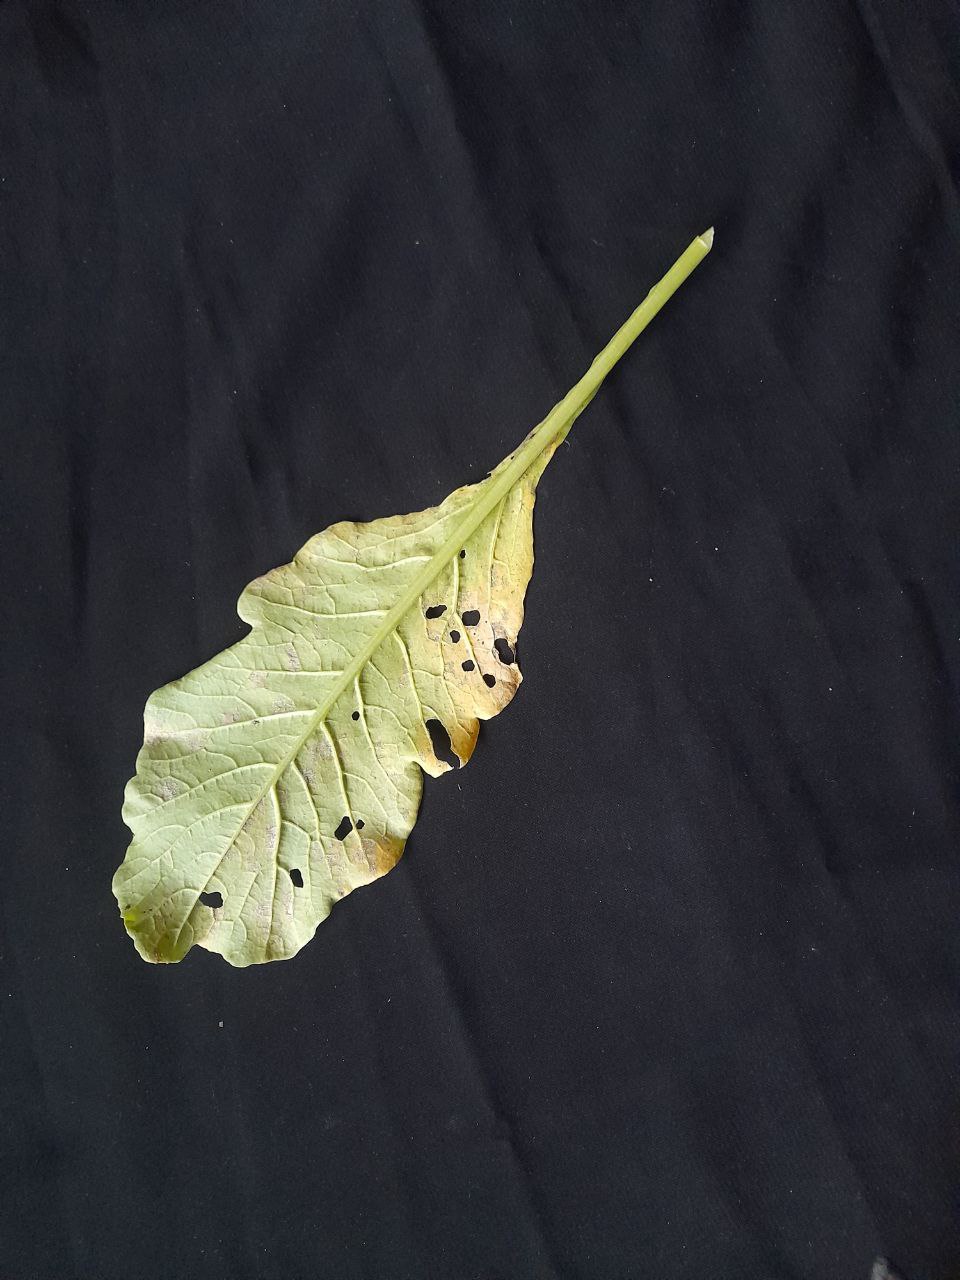
Label: flea beetle